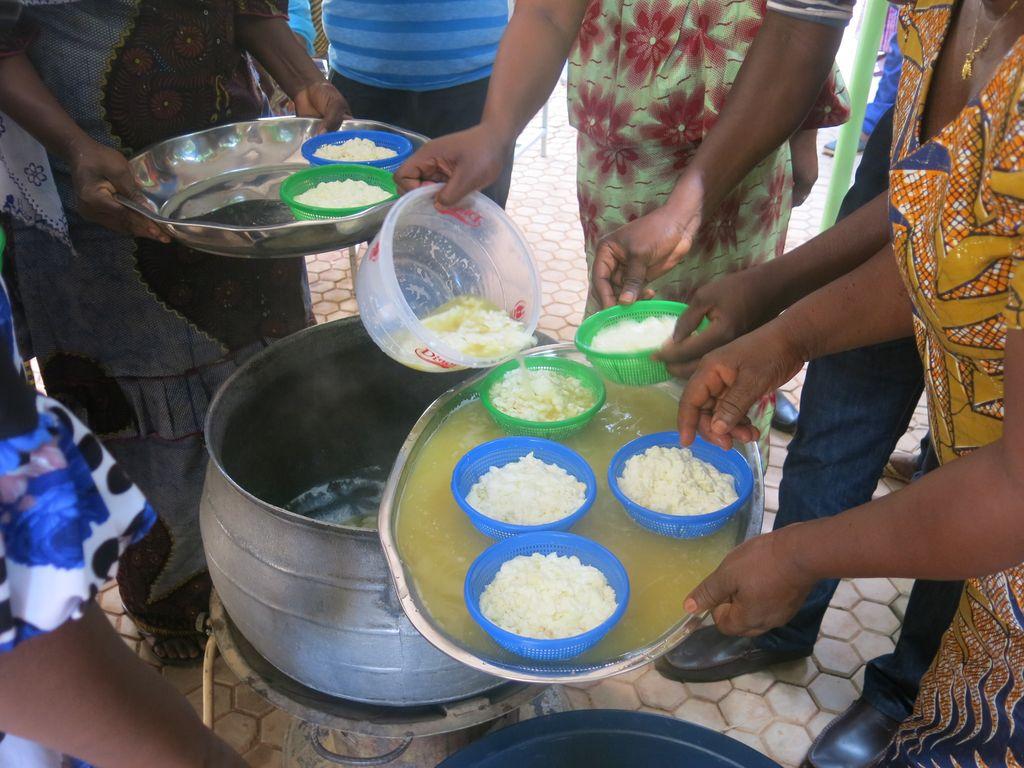
Huku naona kuna watu kadha wa kadha.
Na tunaona hawa watu wako katika harakati ya kutengeneza kitu fulani
kutoka kwa  maziwa.
Huenda ikawa ni jibini ambayo huwa inatengenezwa na maziwa
 wanapochanganya na bidhaa kadha wa kadha.